Massimo Paganin

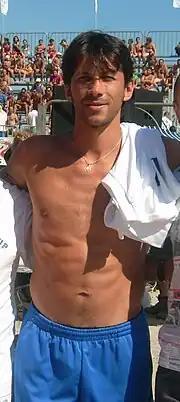
Paganin before a beach soccer match

Massimo Paganin (born 19 July 1970) is an Italian former professional footballer, who played as a defender; he was capable of playing both as a centre-back, as well as in the position of full-back.